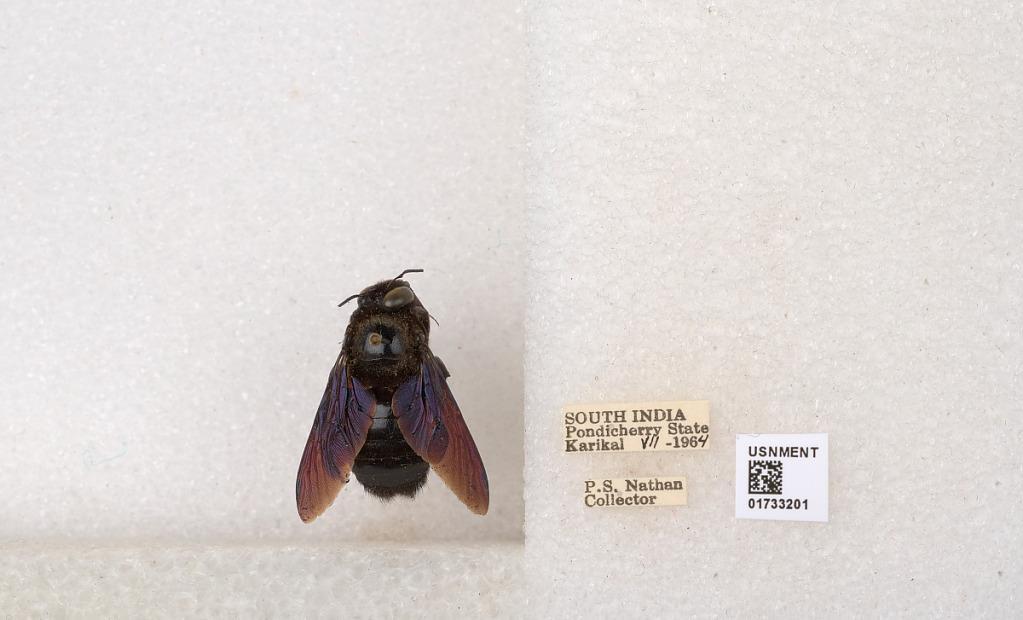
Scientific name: Xylocopa (Ctenoxylocopa) fenestrata (Fabricius)
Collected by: P. Nathan
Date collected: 1964-7-1
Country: India
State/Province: Puducherry
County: Karaikal
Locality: Karikal